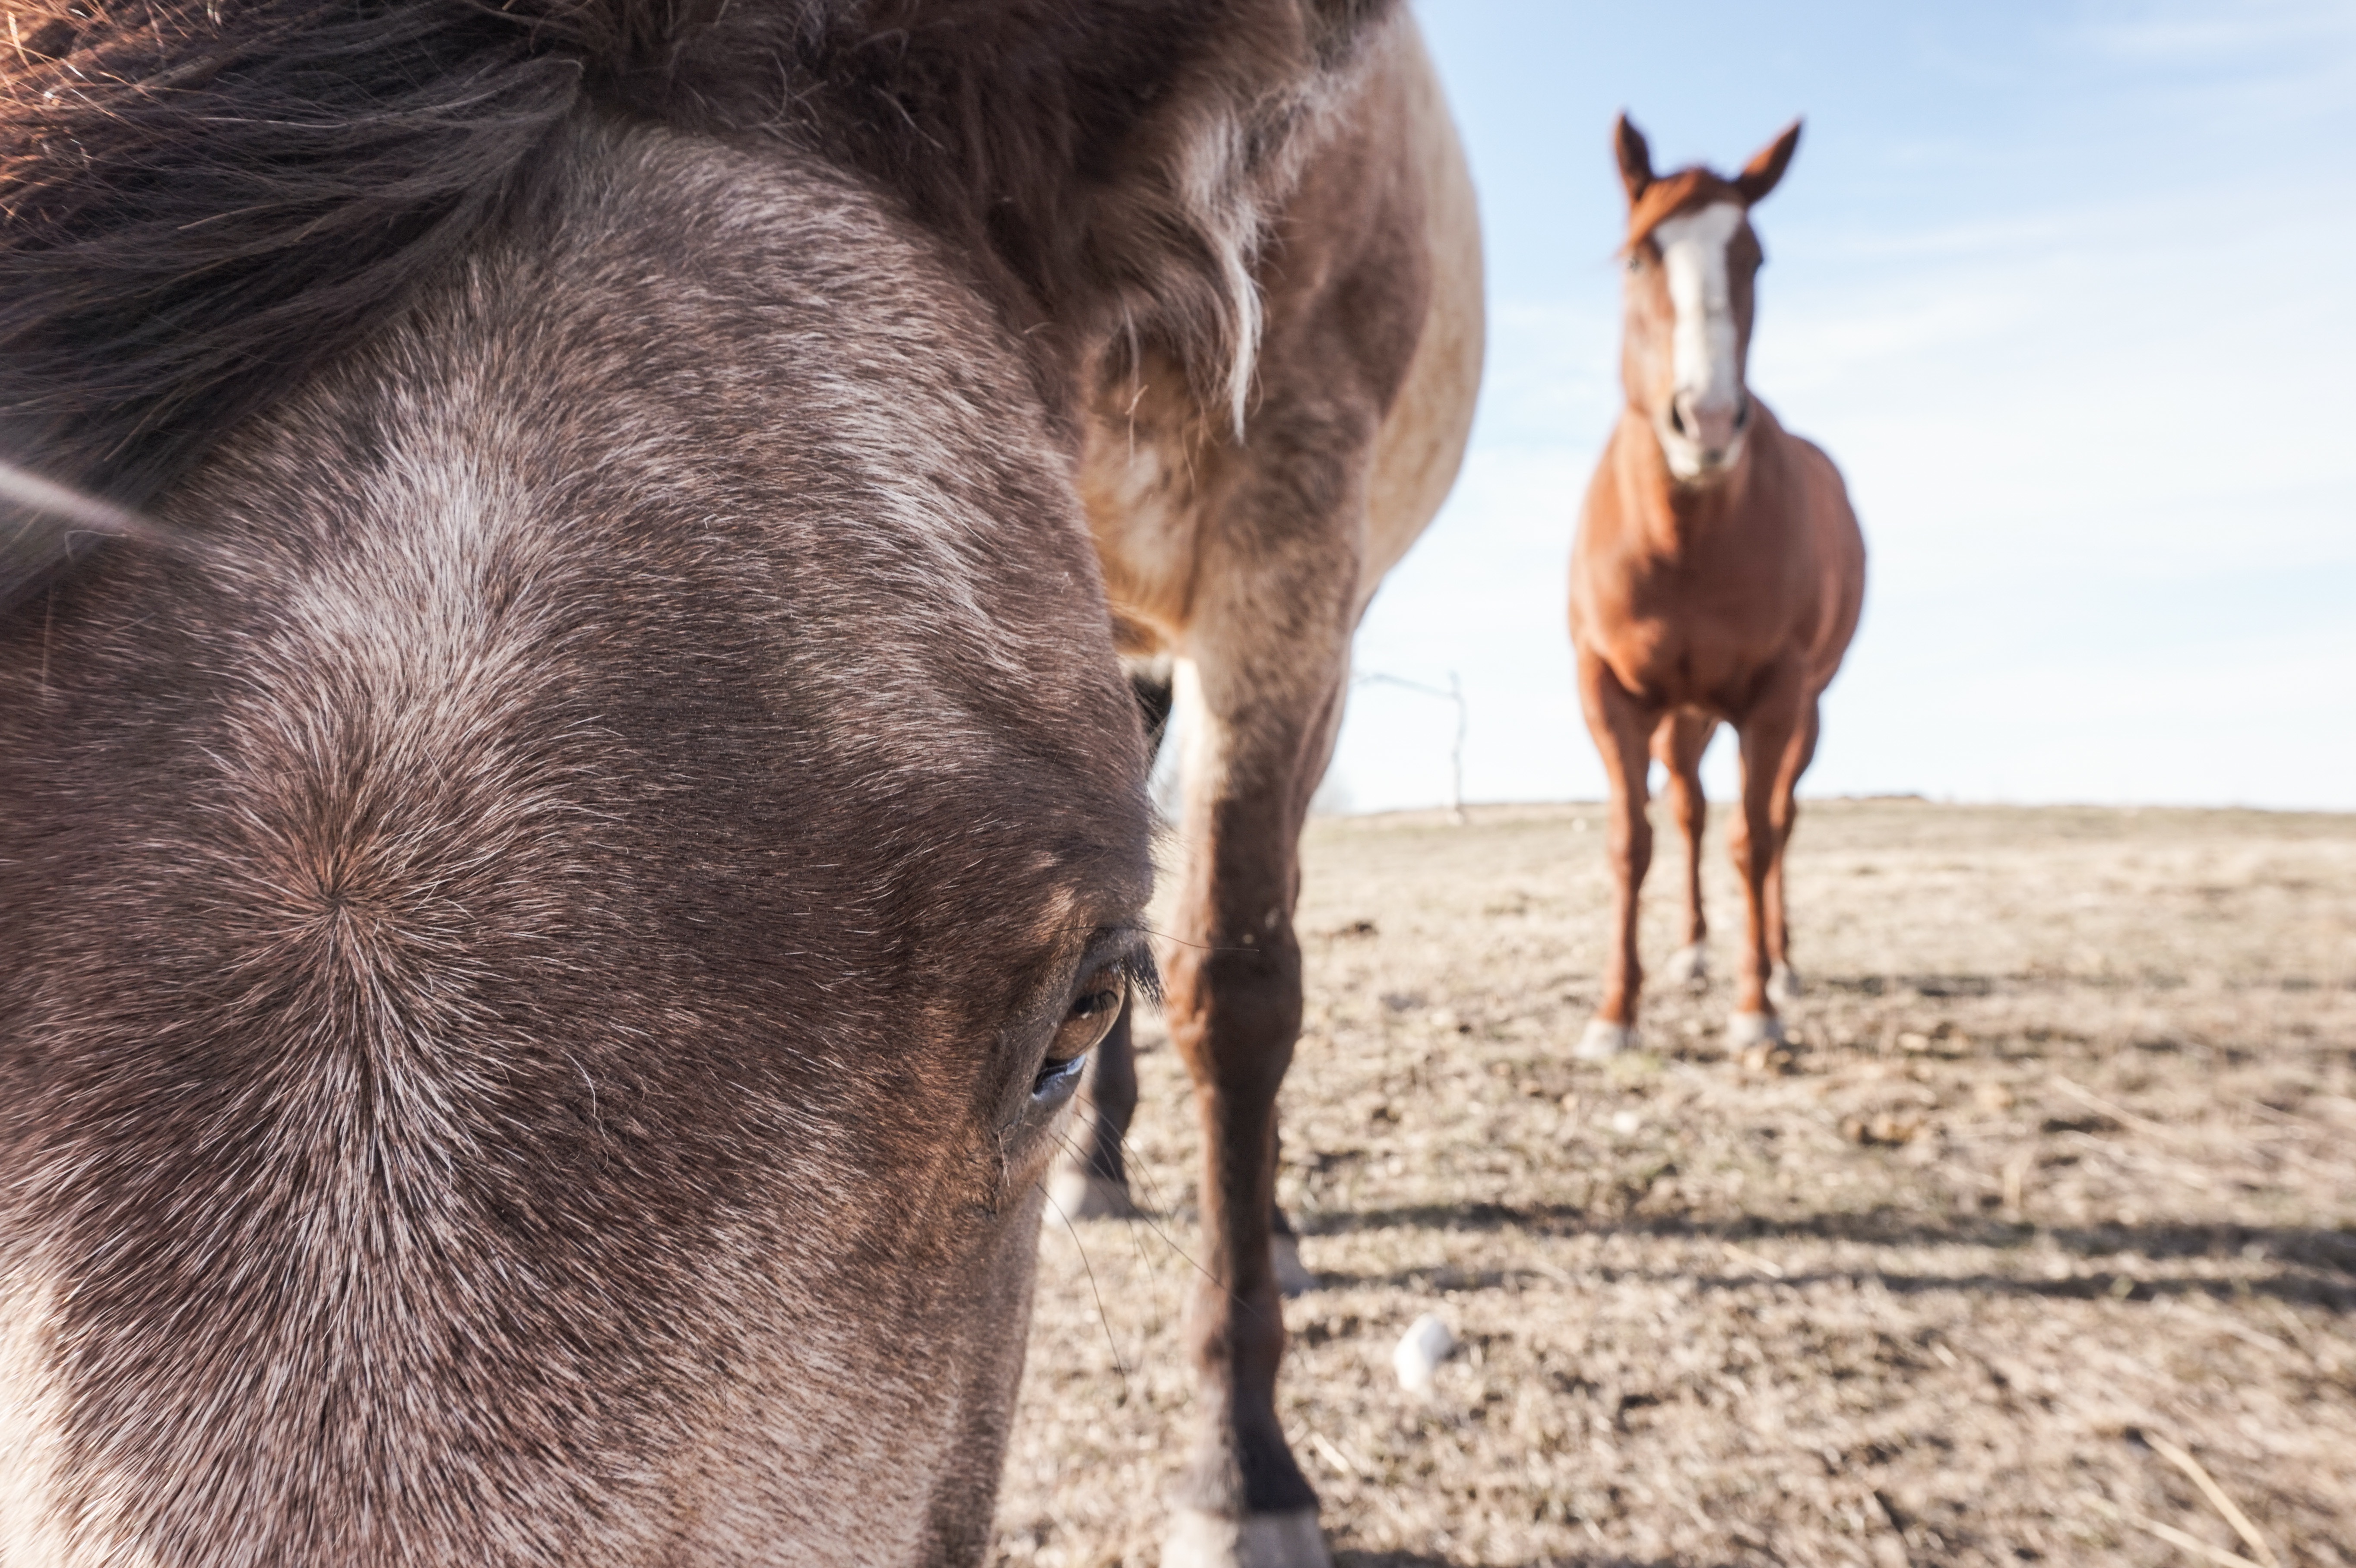
wildlife, mammal, mane, fauna, donkey, vertebrate, pack animal, horse like mammal, mustang horse